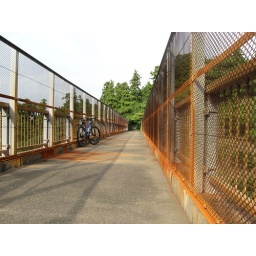
While out for a bike ride, I ended up finding the pedestrian bridge that crosses above the Yoko-Yoko.